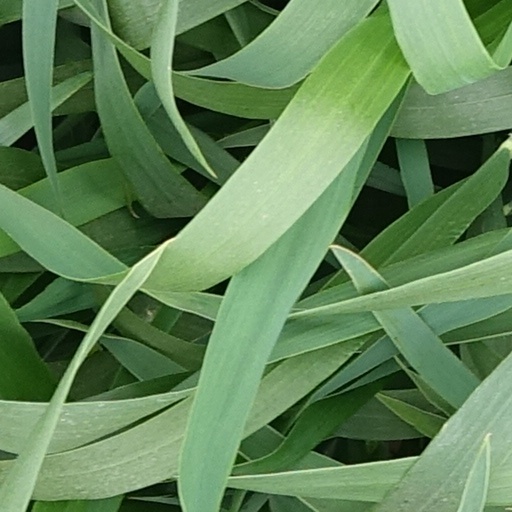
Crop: wheat